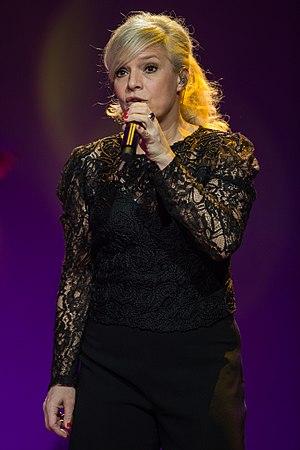
Ina Müller, née le 25 juillet 1965 à Köhlen en Allemagne, est une chanteuse, auteure-compositrice-interprète, écrivaine, actrice et animatrice de télévision allemande.